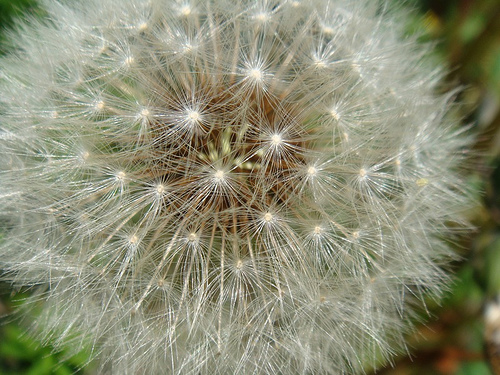
Flower: dandelion